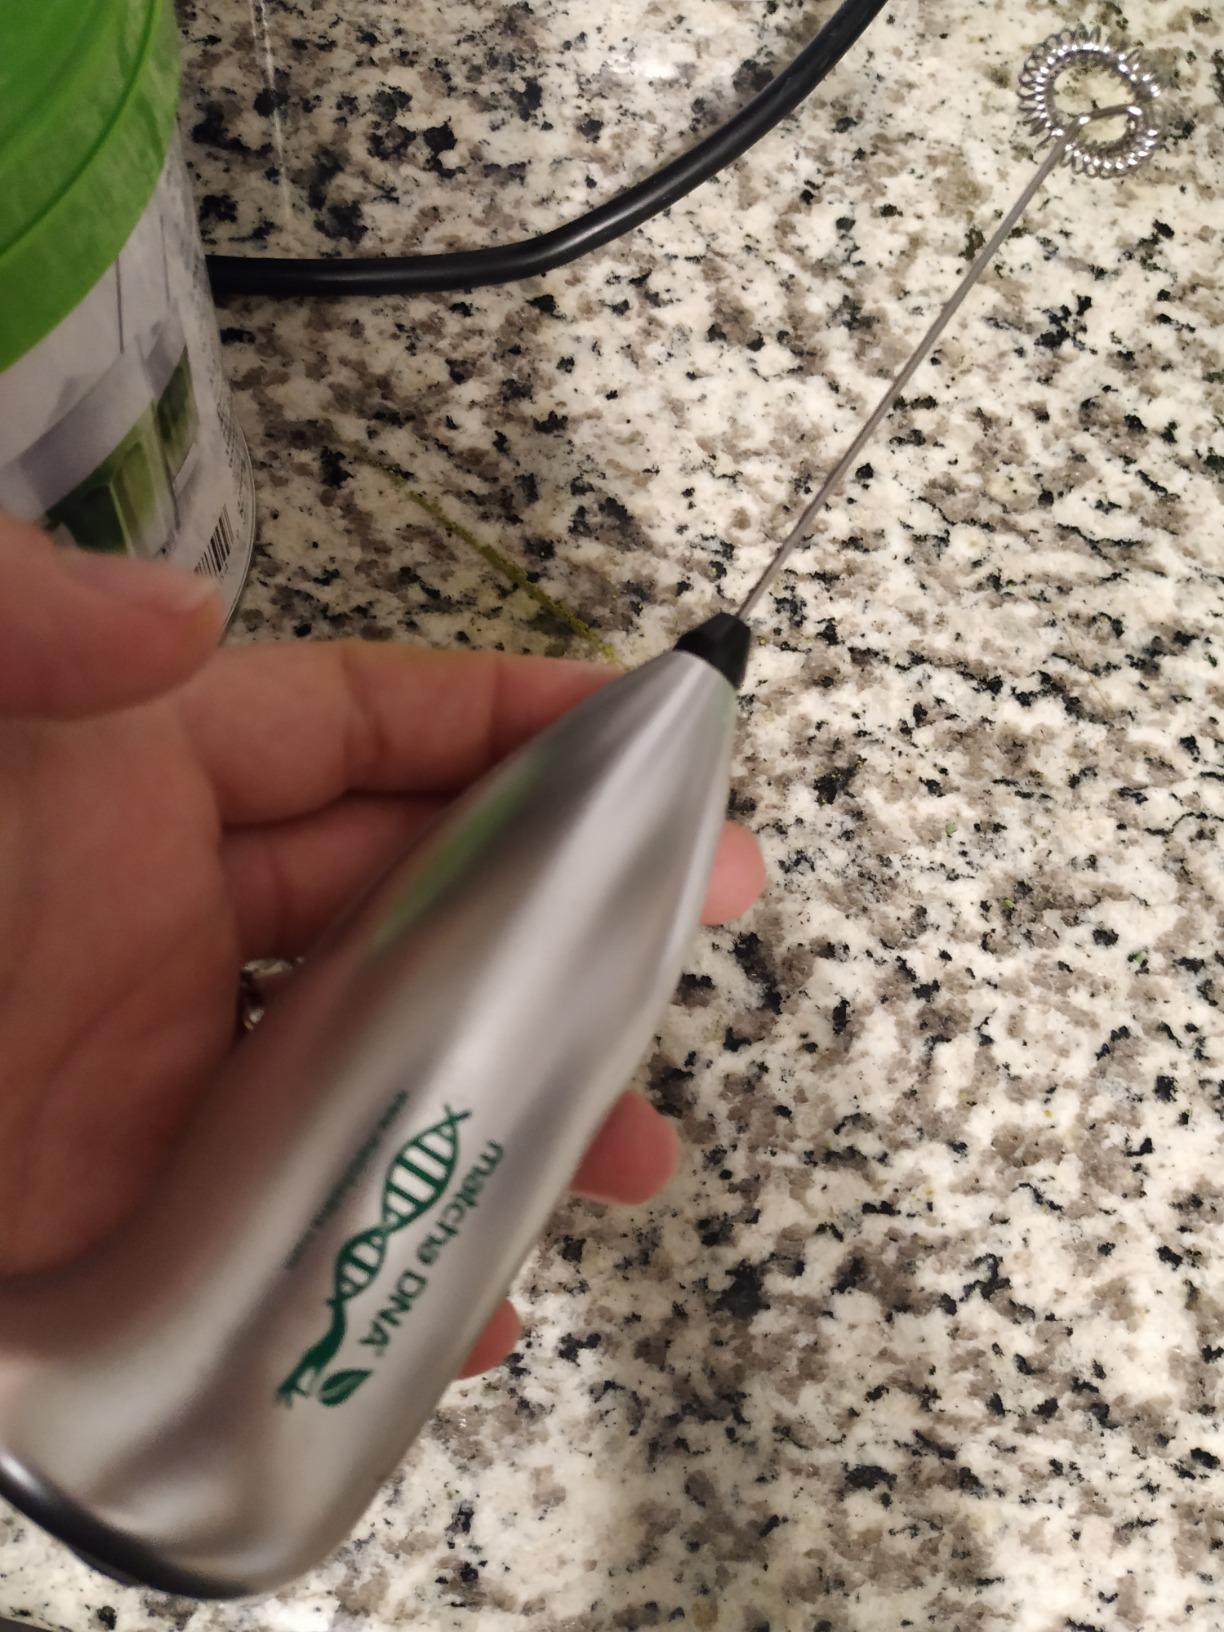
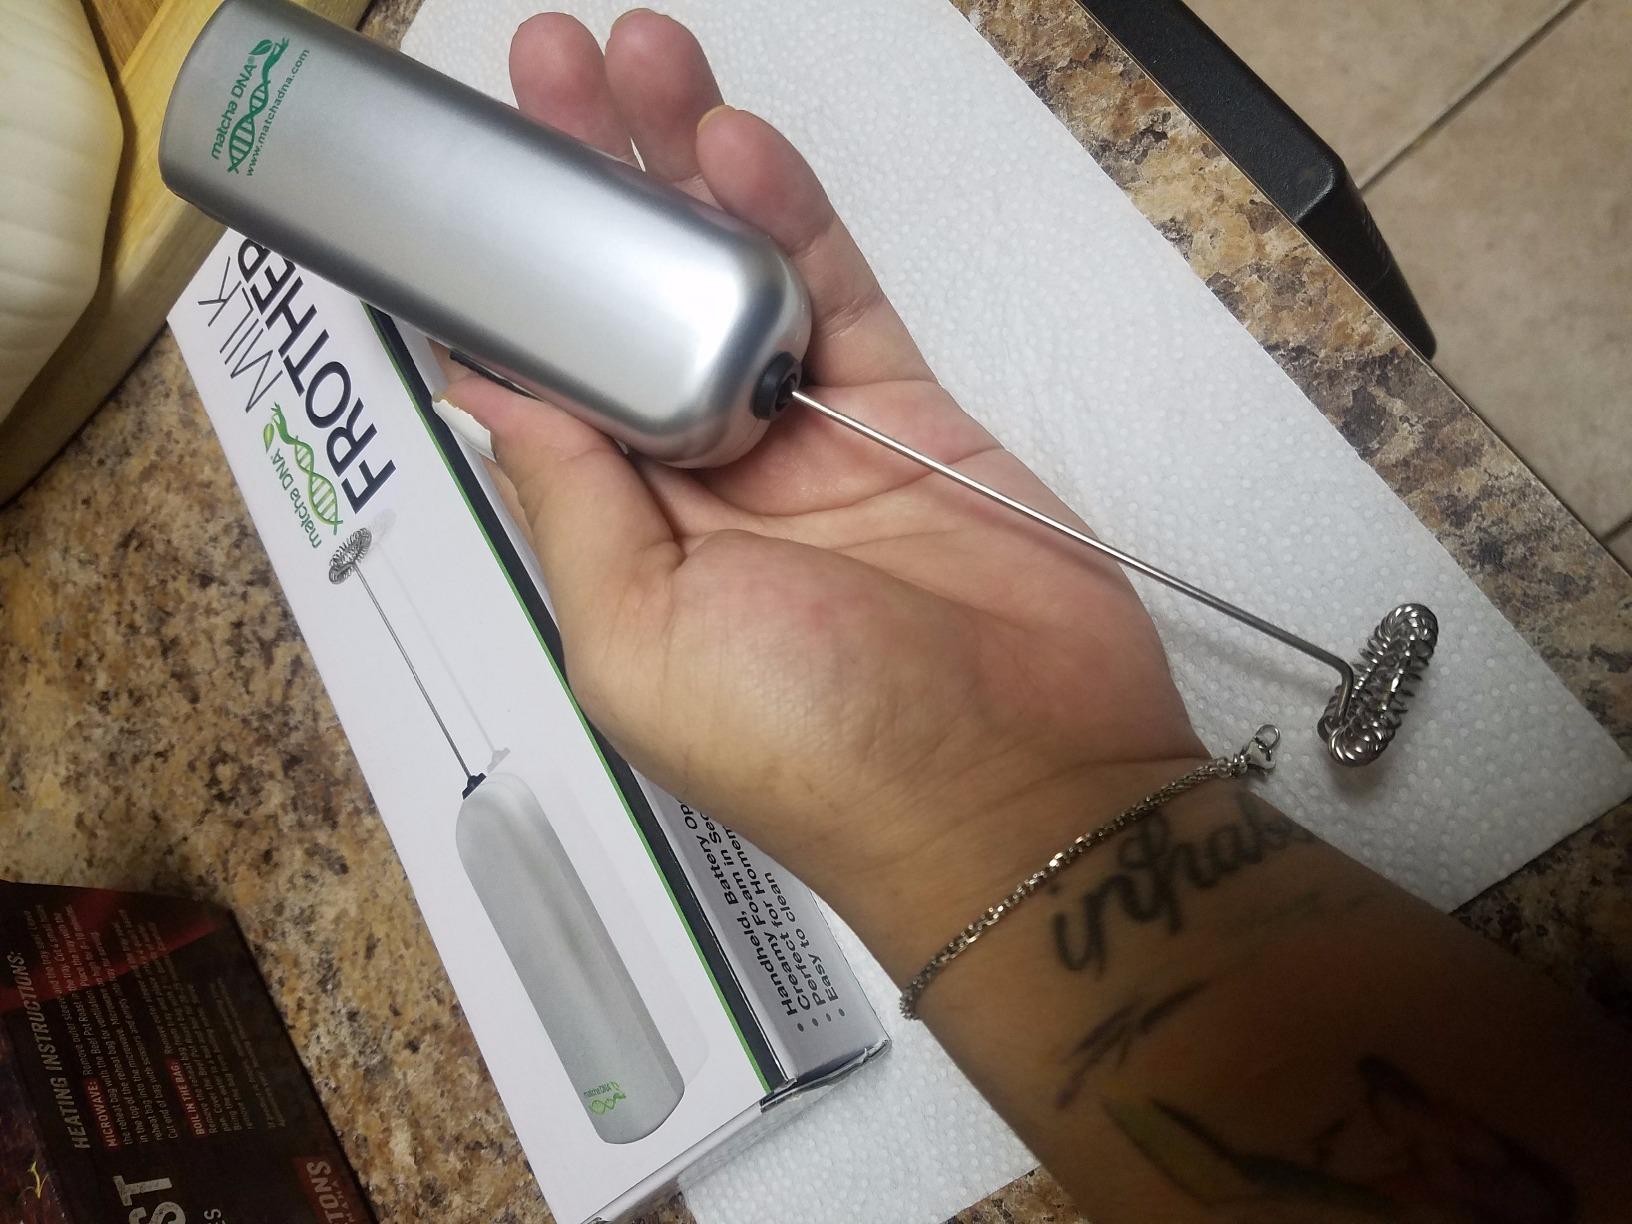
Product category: items_mixer
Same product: no